Maryville, Tennessee

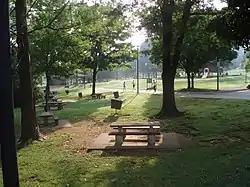
Sandy Springs Park

Average temperatures in July range from 69 degrees low to 87 degrees high. Average temperatures in January range from 29 degrees low to 46 degrees high. Most of the year is very pleasant with mild temperatures.